2019 F3 Americas Championship

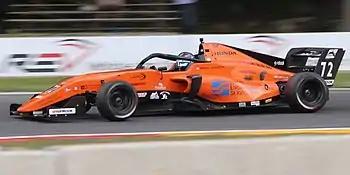
2019 Champion Dakota Dickerson racing at Road America.

The 2019 F3 Americas Championship powered by Honda was the second season for the FIA Formula 3 regional series across North America. The series is sanctioned by SCCA Pro Racing, the professional racing division of the Sports Car Club of America.